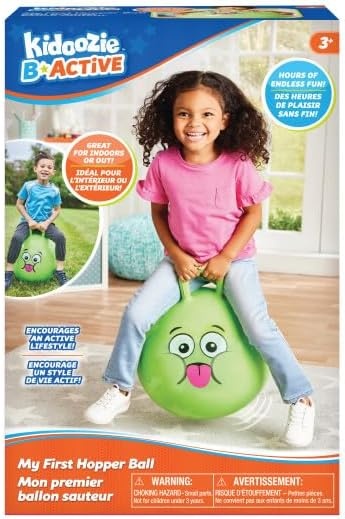
My First Hopper Ball
The Kidoozie B-Active My First Hopper Ball is the perfect toy for both indoor and outdoor activity. It provides hours of endless fun while helping your child to exercise. Simply inflate the hopper ball to approximately 18 inches in diameter using the included pump. Insert the plug to seal the air in. Grab a hold of the easy to grip handle and start bouncing away. The My First Hopper Ball will help your child to improve their balancing skills while having fun at the same time! The My First Hopper Ball can be inflated to 18 inches in diameter and can accommodate children up to 110 pounds. Product Specifications: Package contains one 18 inch Hopper Ball and 1 hand inflation pump. Recommended for children ages 3+.
Brand: EPOCH
Category: Toys & Games > Toys > Sports Toys > Fitness Toys > Kids' Exercise Balls